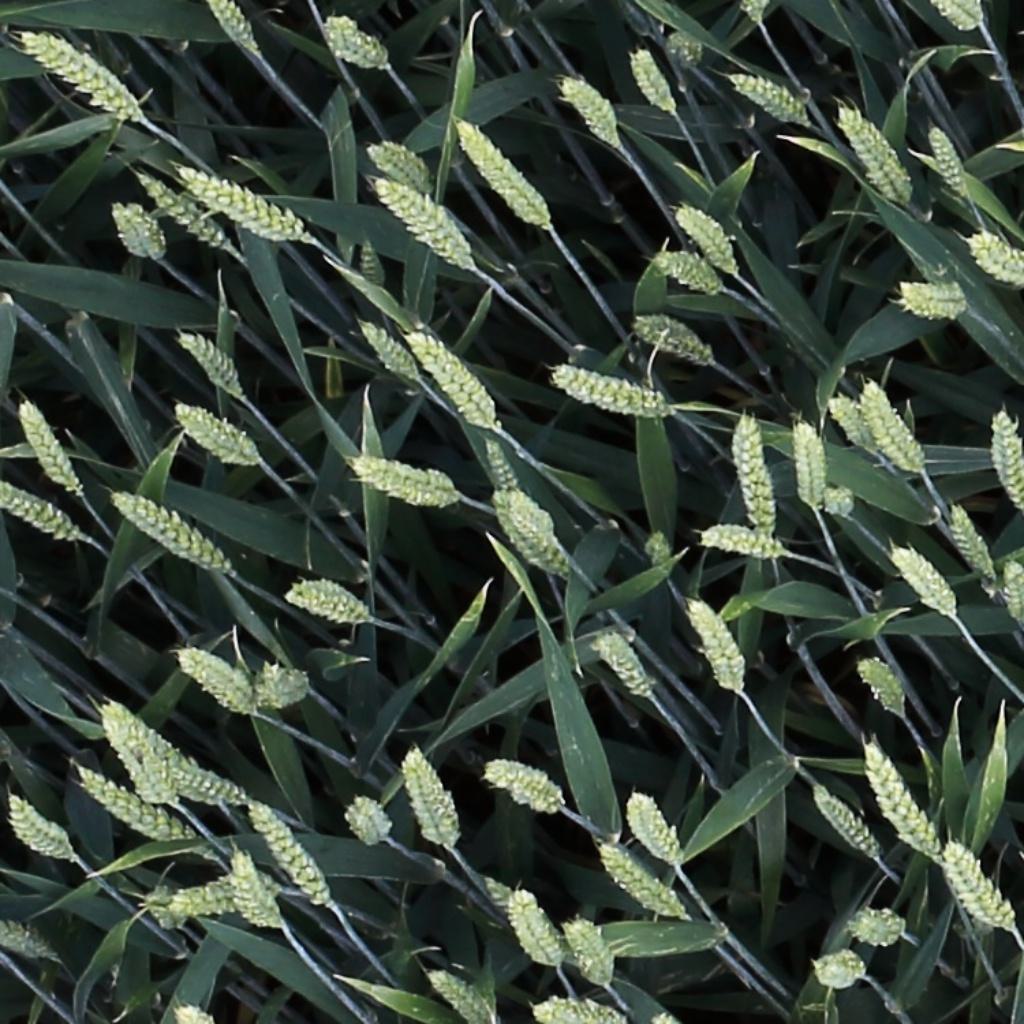
Country: Switzerland
Location: Usask
Wheat development stage: Filling